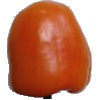
Label: orange_pepper